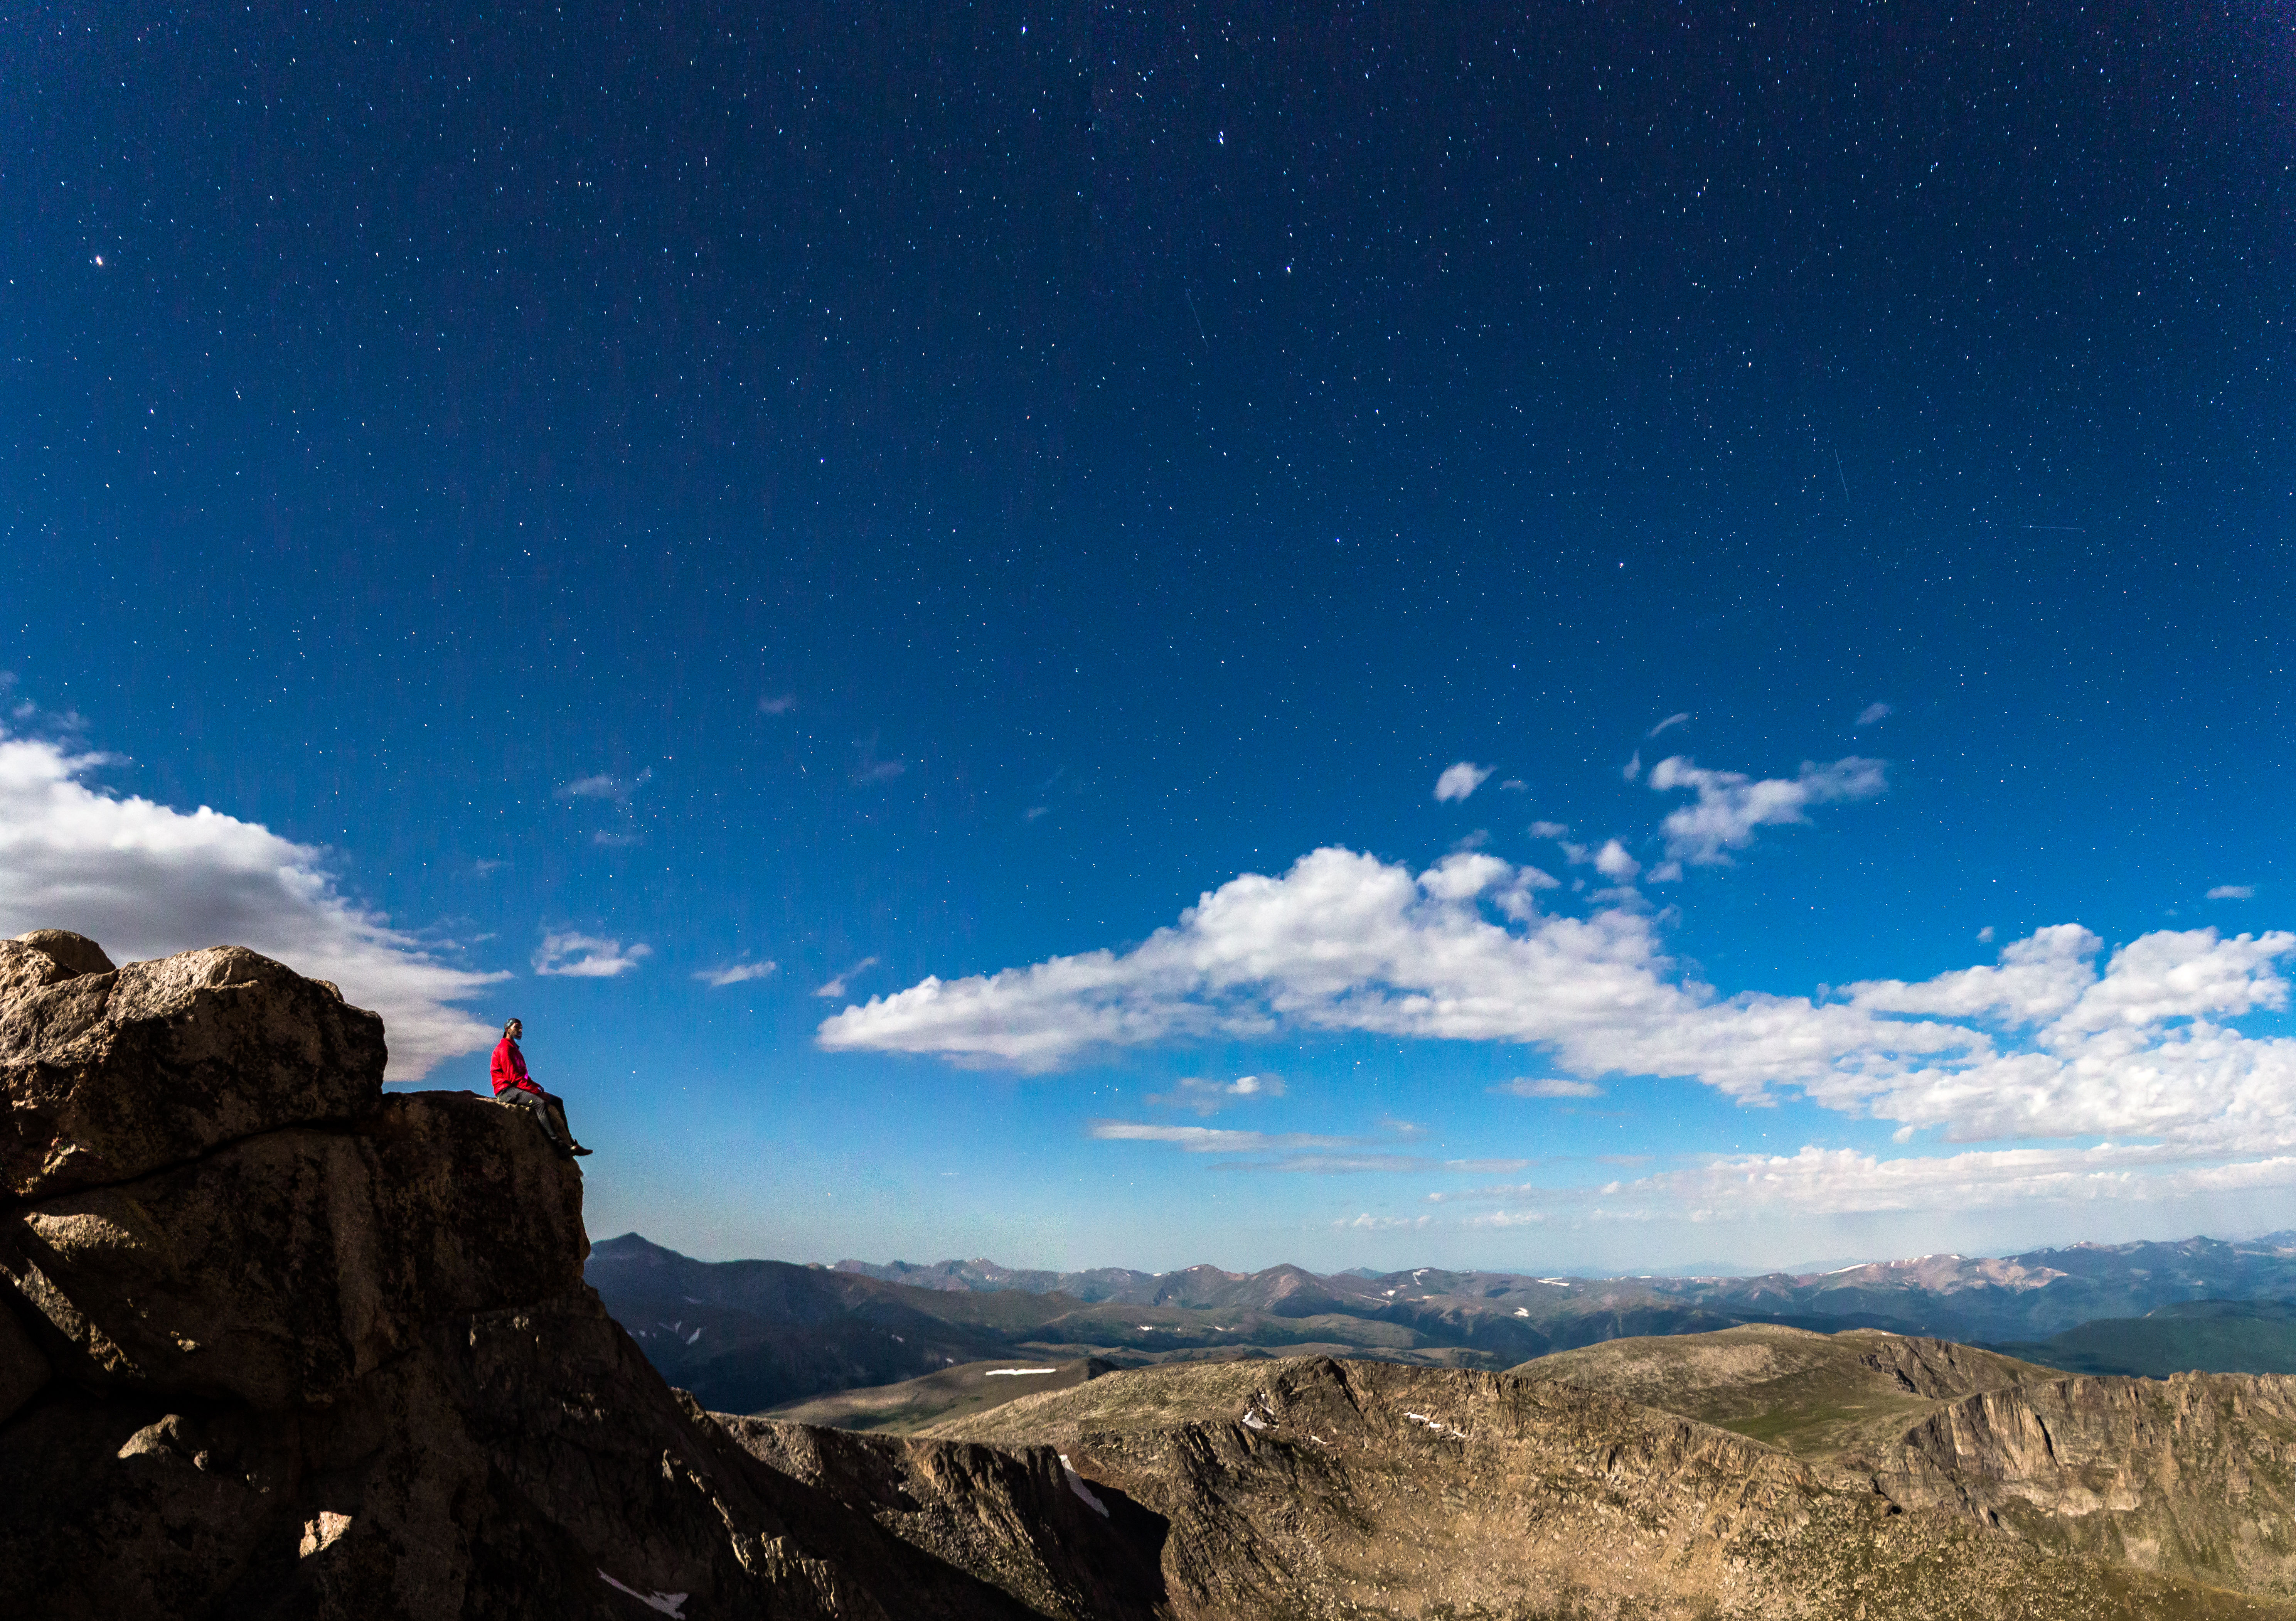
horizon, mountain, cold, cloud, sky, night, peak, mountain range, dark, galaxy, meteor, ridge, summit, lightpainting, clouds, cool image, colorado, cool, alps, stars, bright, plateau, big, i, shower, 14er, perseid, moutnains, nightshots, fourteener, mountainous landforms, geological phenomenon